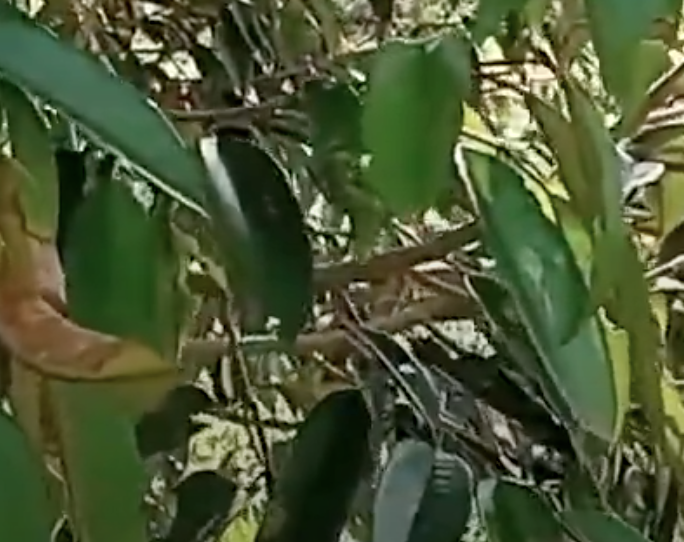
Label: sooty_mold